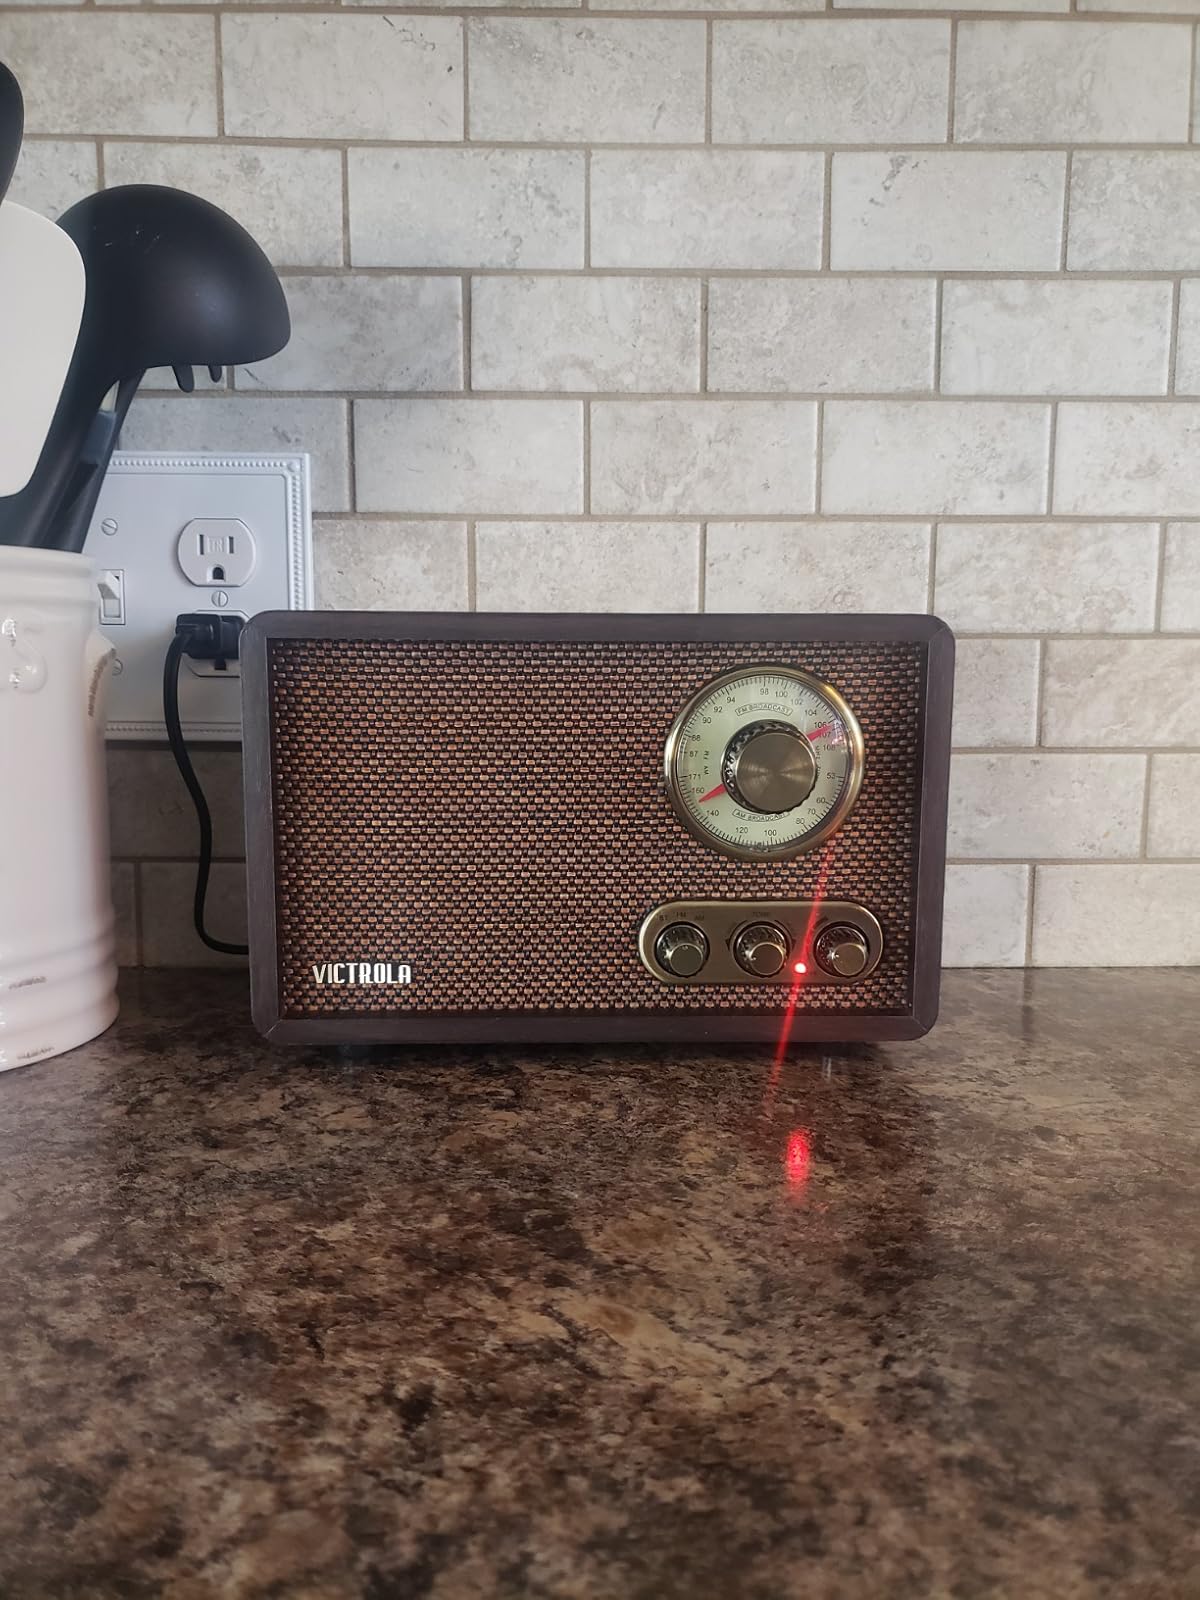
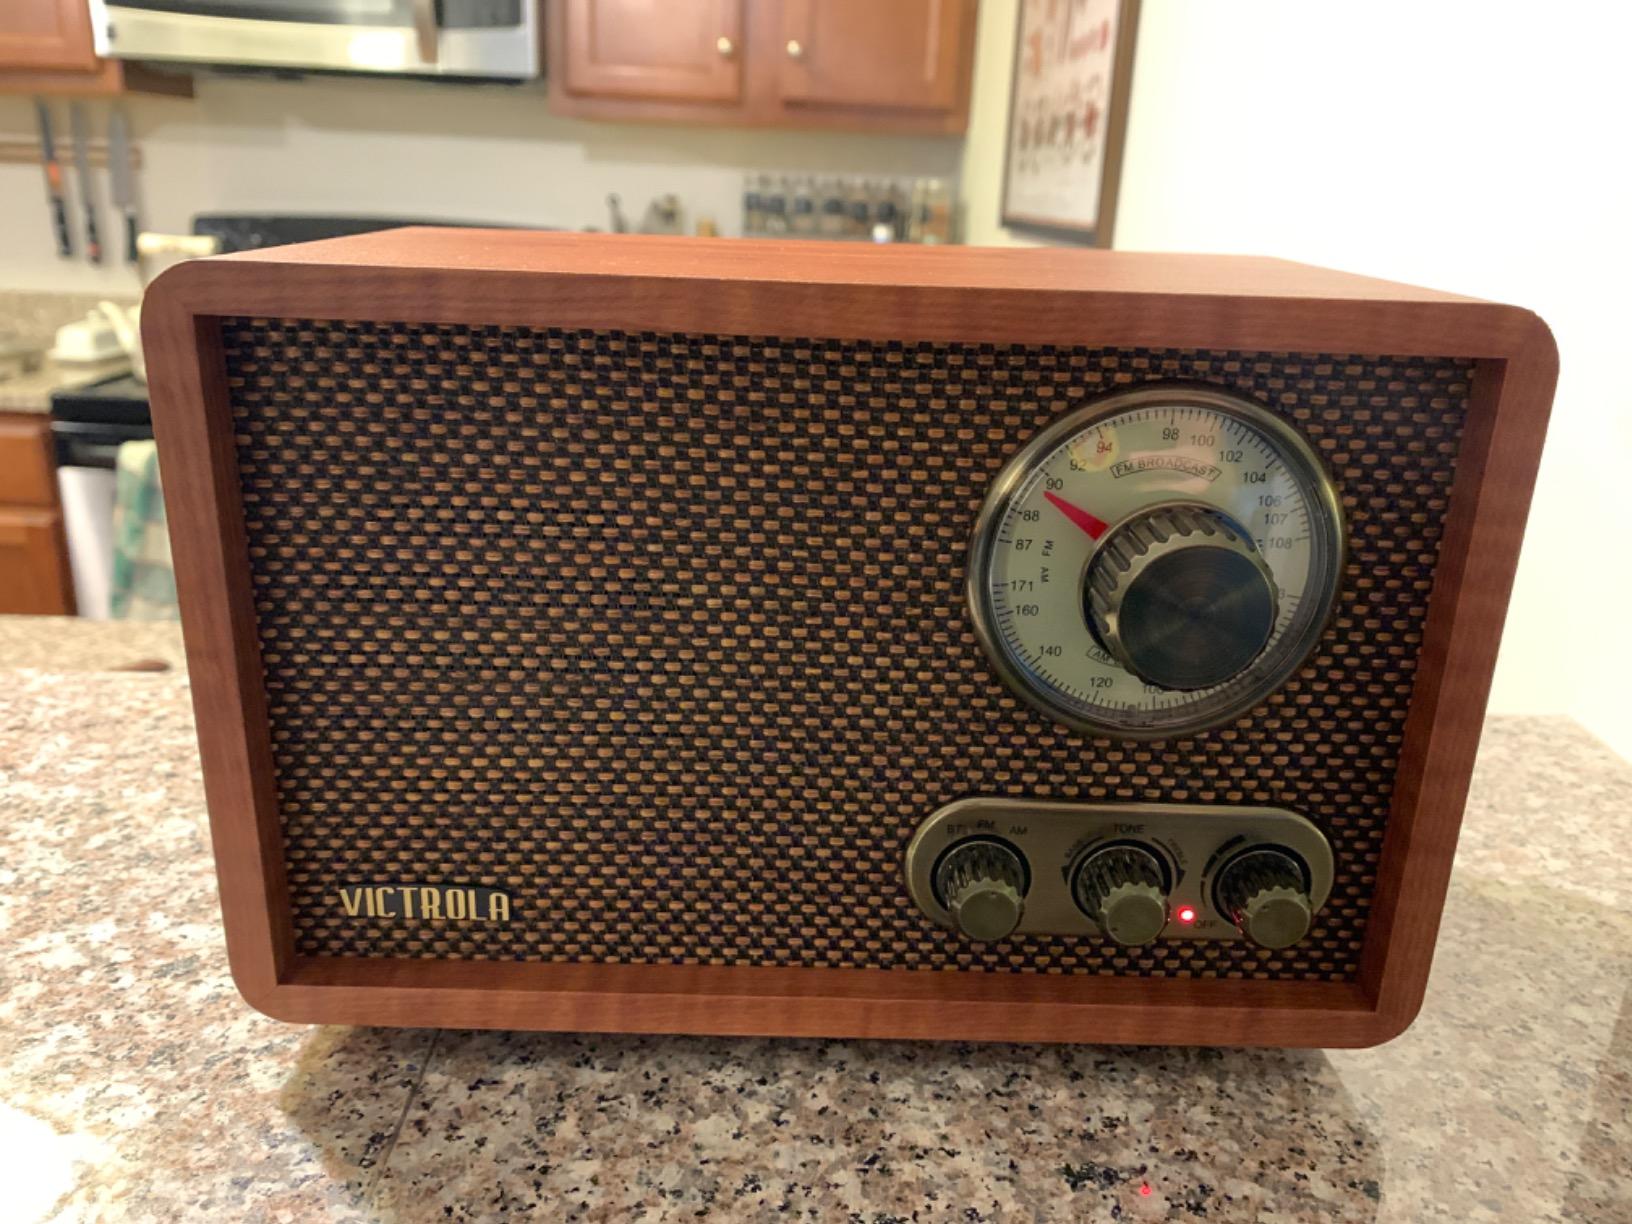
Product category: radio
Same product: yes